John Tyler

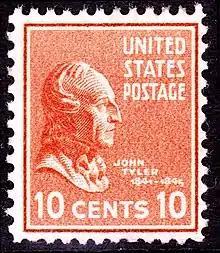
Tyler on a U.S. postage stamp, Issue of 1938

In early 1843, having completed the Webster–Ashburton treaty and other diplomatic efforts, Tyler felt ready to pursue Texas. Now lacking a party base, he saw annexation of the republic as his only pathway to independent election in 1844. For the first time in his career he was willing to play "political hardball" to see it through. As a trial balloon he dispatched his ally Thomas Walker Gilmer, then a U.S. Representative from Virginia, to publish a letter defending annexation, which was well received. Despite his successful relationship with Webster, Tyler knew he would need a Secretary of State who supported the Texas initiative. With the work on the British treaty now completed, he forced Webster's resignation and installed Hugh S. Legaré of South Carolina as an interim successor.